Operation Slapstick

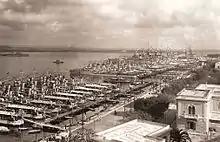
Taranto naval base in the 1930s.

Taranto is the capital city of the Province of Taranto in the region of Apulia and has a large harbor. It includes the two islets of St. Peter and St. Paul, which protect the bay, called the "Mar Grande" ("Big Sea"), where the commercial port is located. After the unification of Italy, Taranto became the main base of the Italian Navy.